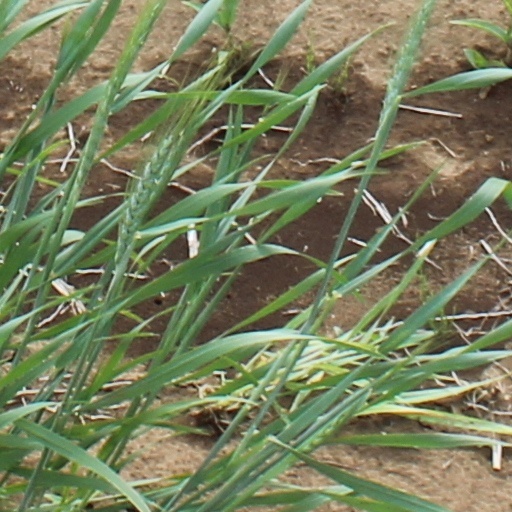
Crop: wheat